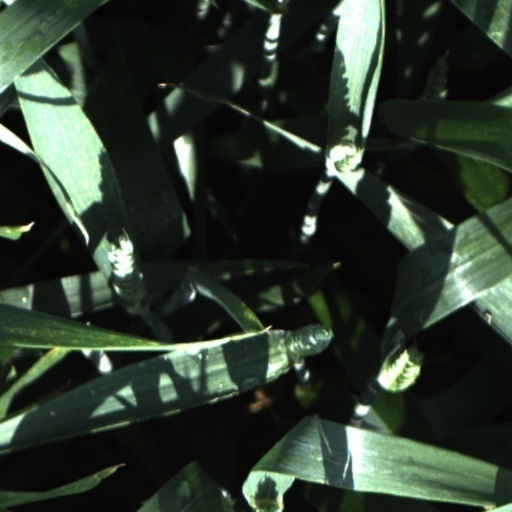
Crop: wheat